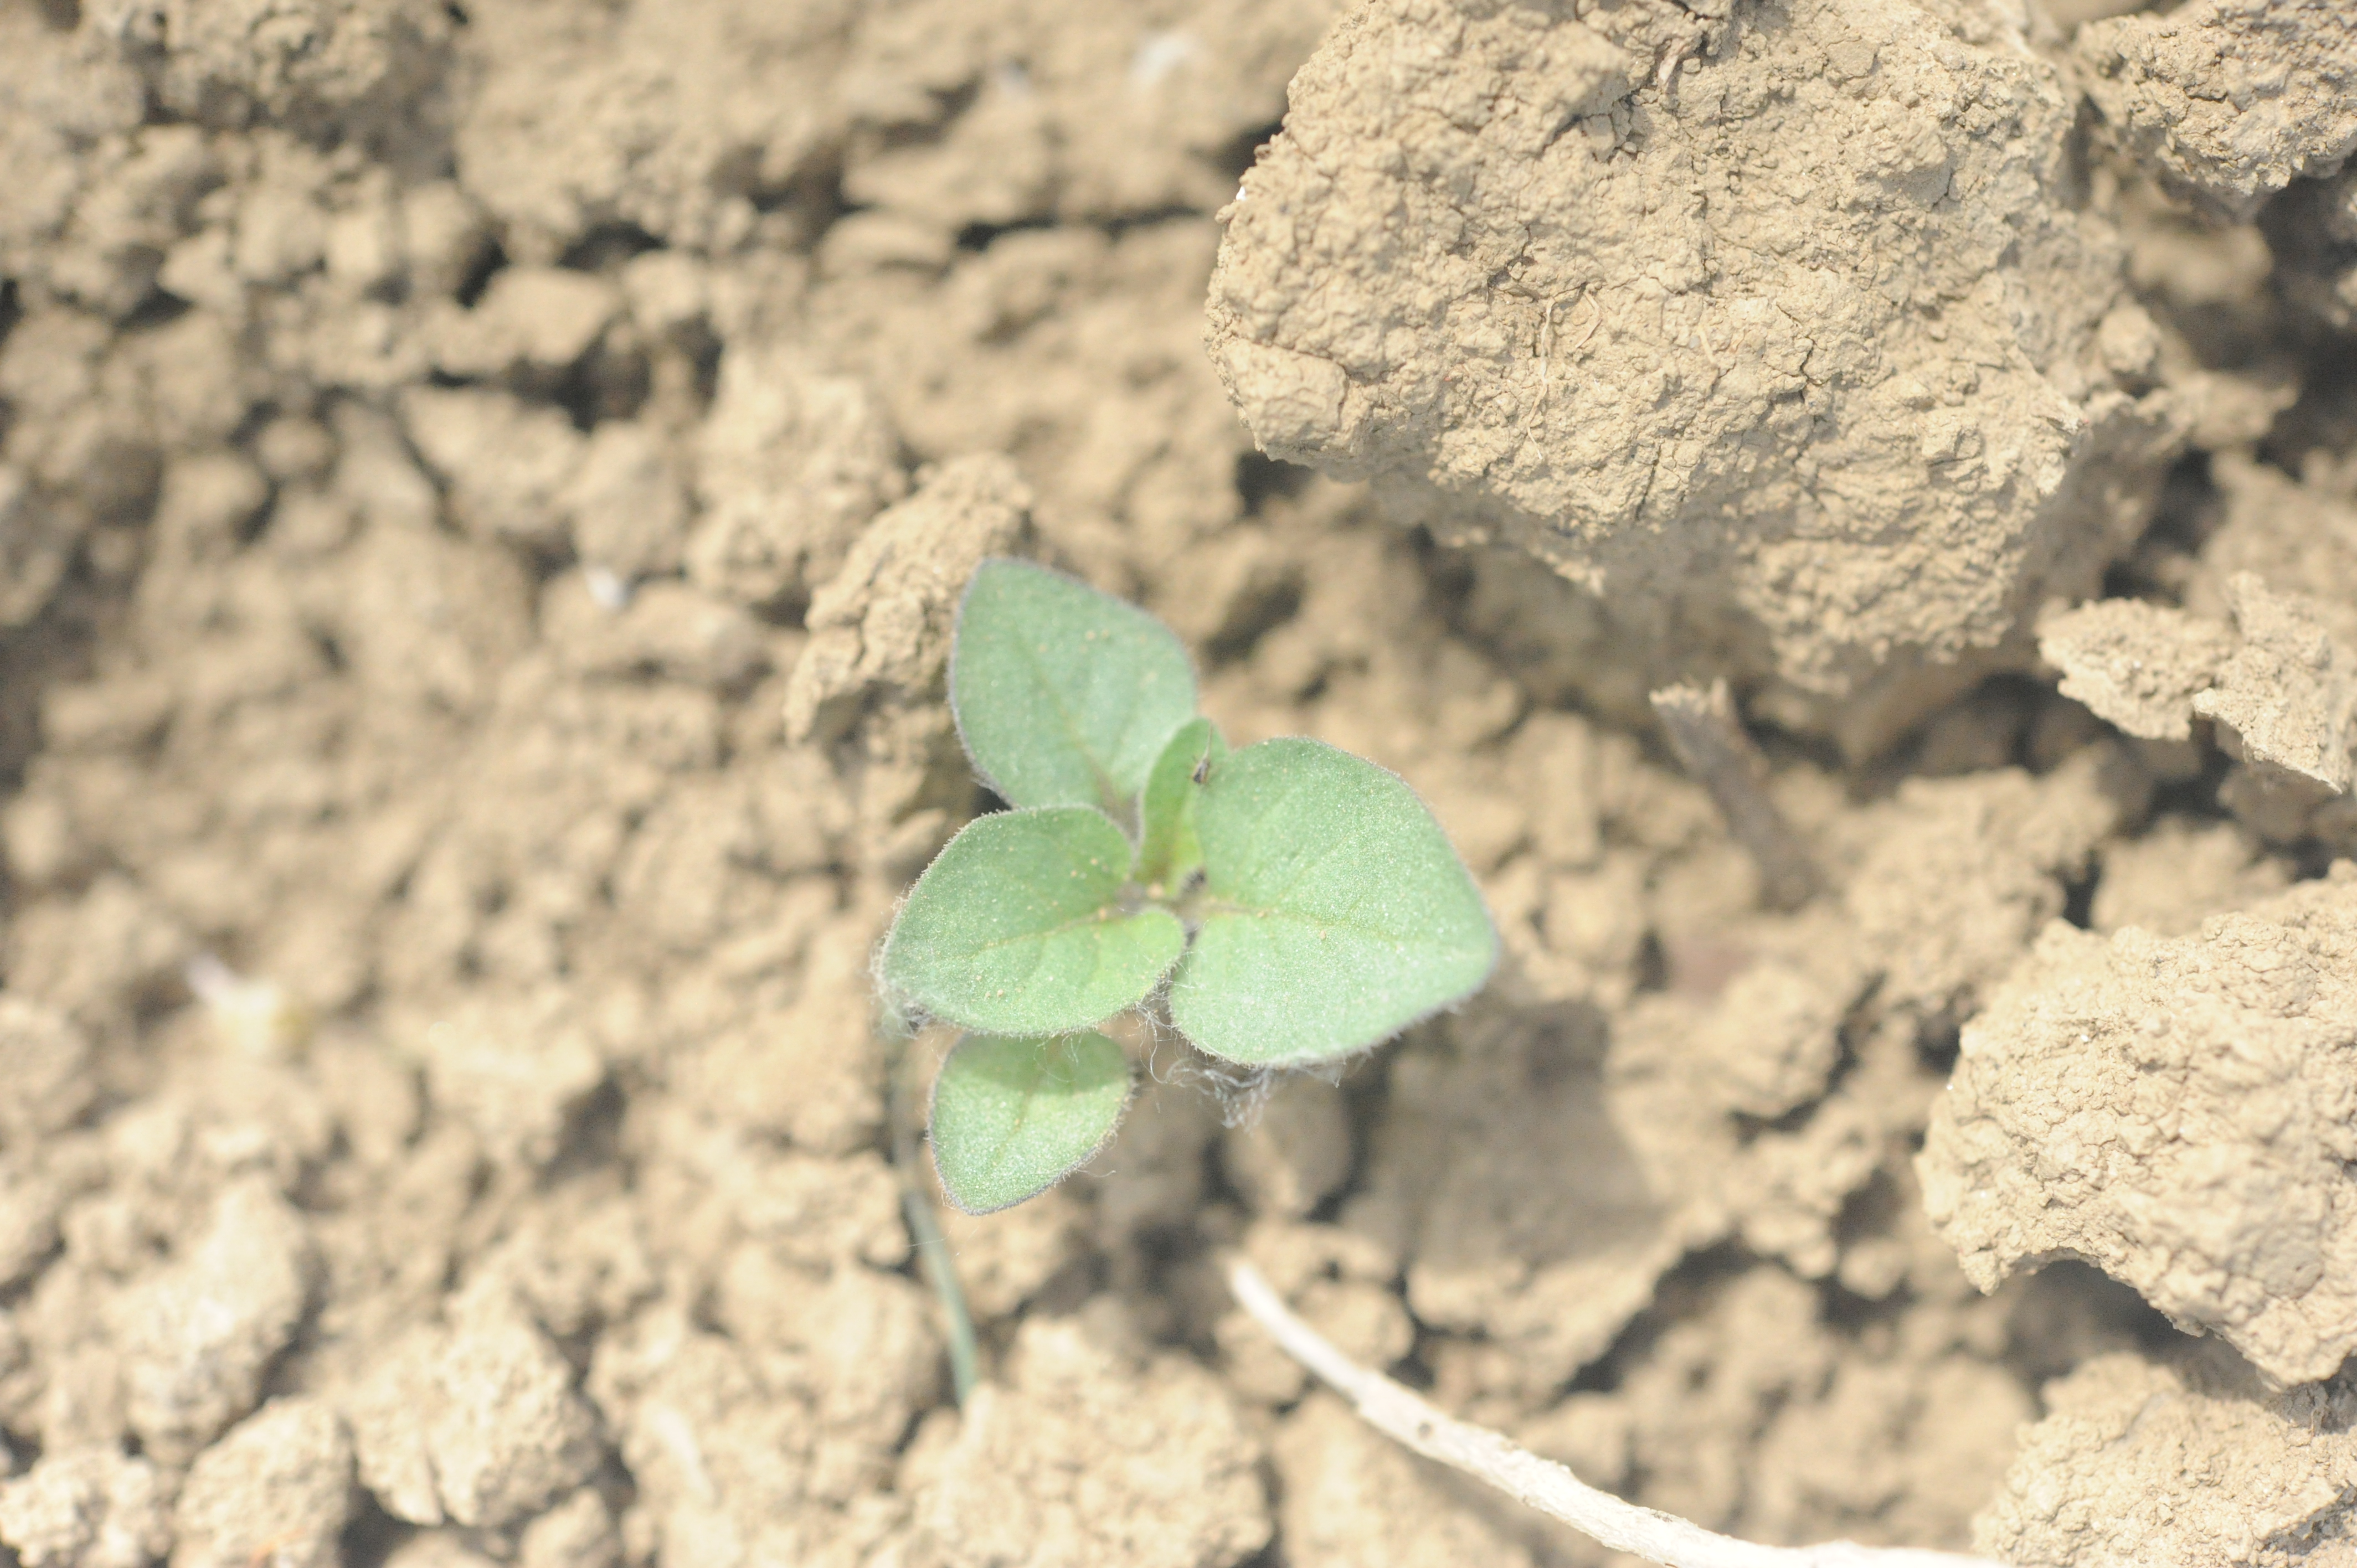
Label: black_nightshade